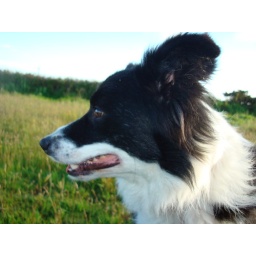
Pip the Border Collie sitting down beside me. I took a picture of his face and here it is.